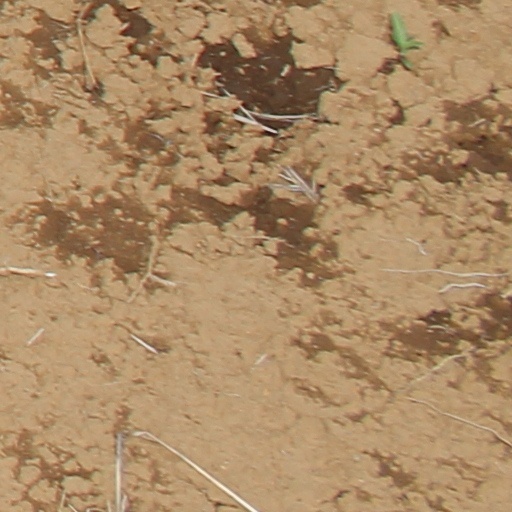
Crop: wheat